Albert Mangelsdorff

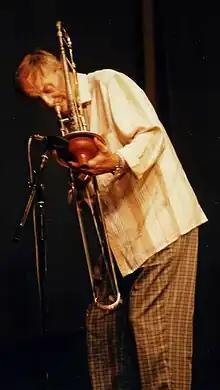
Mangelsdorff performing in 1987

He played in the bands of Joe Klimm (1950–53) and Hans Koller (1953/54) as well as in the HR Dance Orchestra conducted by Willy Berking (1955–57). Mangelsdorff made his recording debut in 1952, playing with Hans Koller. As the German representative for the Newport Jazz Festival International Band in 1958, he collaborated with the American musicians Gerry Mulligan and Louis Armstrong. From 1959, he performed in the "" series of events.